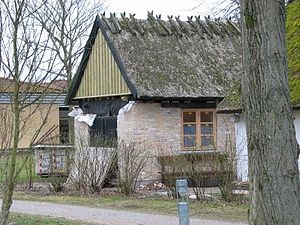
Museet for Kajs Avis
Museet for Kajs Avis ved Værløse Museum
"Museet for Kajs Avis er et museum for lokalavisen Hareskov-Værløse Avis, som også kaldes ""Kajs Avis"" efter redaktøren Kaj Øgaard Sørensen. Det blev åbnet d. 10. september 2004.